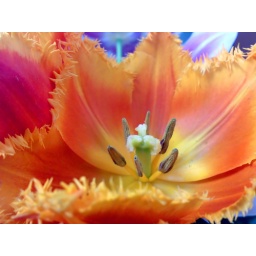
Open flower in office